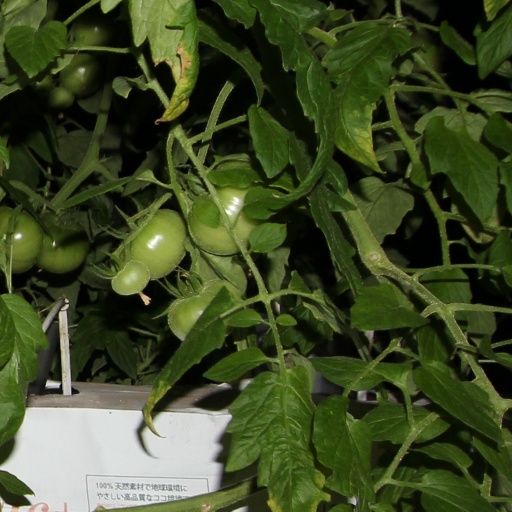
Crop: tomato